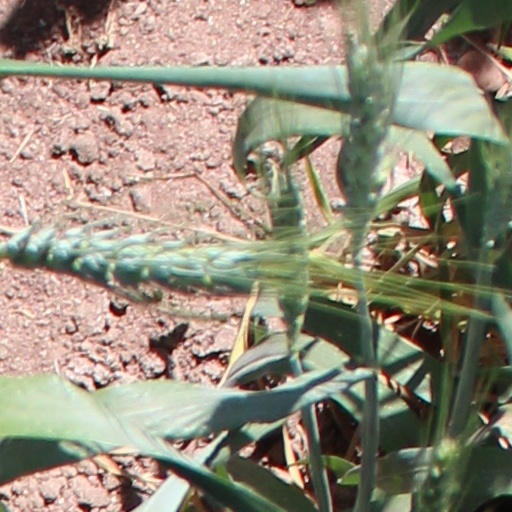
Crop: wheat